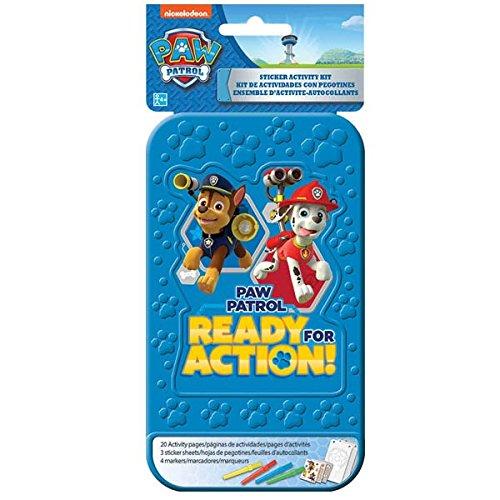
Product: Paw Patrol Sticker Activity Kit | Party Favor | 1 plastic case with 20 activity pages and 4 markers
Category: Toys & Games | Party Supplies | Party Favors
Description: Coloring activity pages and stickers of the whole Paw Patrol gang with yellow, green, red, and blue markers in a durable blue plastic case with a handle features Chase and Marshall on the front.
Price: $8.01
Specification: ProductDimensions:9x4x0.7inches|ItemWeight:4ounces|ShippingWeight:4ounces(Viewshippingratesandpolicies)|DomesticShipping:ItemcanbeshippedwithinU.S.|InternationalShipping:ThisitemcanbeshippedtoselectcountriesoutsideoftheU.S.LearnMore|ASIN:B01D4SDVHI|Itemmodelnumber:150264|Manufacturerrecommendedage:4-12years